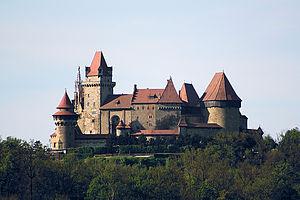
Burg Kreuzenstein est un château près de Leobendorf en Basse-Autriche.
Marie de Bourgogne est une mini-série austro-allemande en trois épisodes réalisés par Andreas Prochaska, diffusée en Autriche et en Allemagne en 2017, puis en France en juin 2020 sur Chérie 25.